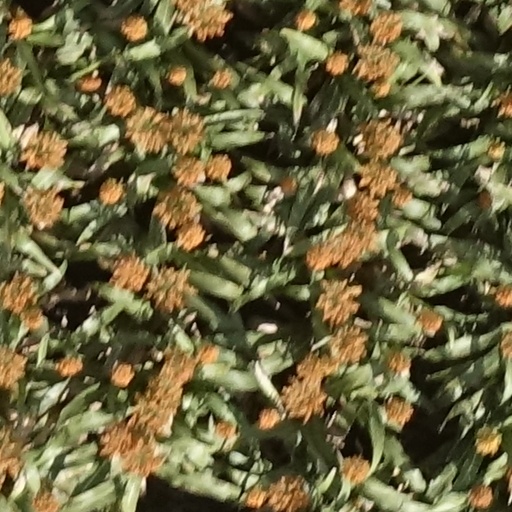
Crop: sorghum